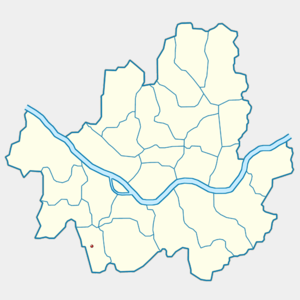
Geumcheon-gu est un arrondissement de Séoul situé au sud du fleuve Han.